History of Ferrari

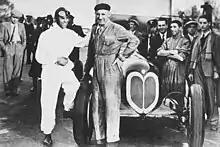
The Alfa Romeo photographed during a land speed record attempt, alongside its engineer (right) and driver Tazio Nuvolari (left).

This initial arrangement did not last. After Alfa Romeo came under the control of the Italian state in 1933, their racing division was downsized, and Scuderia Ferrari functioned as the unofficial company team throughout the mid-1930s. Leading up to the 1934 Grand Prix season, Ferrari began conducting their own research and development while Alfa Romeo continued to supply racing cars, a situation that led to vehicles being engineered within Ferrari themselves. These include a streamlined variant of the Type B optimised for AVUS, and the , also based on the Type B, which was driven by two engines at once: one in front of the driver and another behind, each driving the rear wheels through a special split differential. These "first Ferraris" tended to be ad hoc and relatively primitive, as Alfa Romeo was facing rough financial outcomes with negligible support from the Italian government. During its heyday, the Scuderia Ferrari of the 1930s employed several notable figures including Vittorio Jano, who served as the team's chief designer, and drivers such as Antonio Ascari, Giuseppe Campari, and Tazio Nuvolari.